SoFlo Superflat

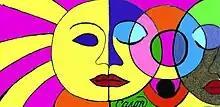
Sunshine and Moon Caron Bowman, 40x60, Pastel, Example of SoFlo Superflat art

These artists emphasize outlines and flat areas of color. What is important is the feeling of flatness. Many of the artists involved in SoFlo Superflat art believe that the culture in SoFlo is not three-dimensional; therefore, it can be better interpreted in very flat brightly colored two-dimensional images. SoFlo Superflat was born out of the compression of genres which is shown through the pop-infected work of younger artists. The artists in this genre have very specific styles that can be best described as a consistent pictorial language. Repetition of images and pattern is used create a signature look. For example, Britto's "squiggle lines" and geometric patterns are consistent themes in his work. Artists whose work is regarded as "SoFlo Superflat" include: Britto, Caron Bowman, Raul Cremata, Ceron, Ed King, and Jose Alvares.